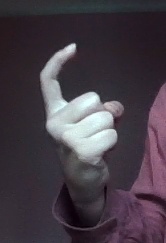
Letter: ra